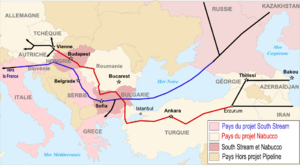
Projet Pipeline South stream et Nabucco
Gazprom est une société anonyme russe connue principalement pour l'extraction, le traitement et le transport de gaz naturel. Depuis 2005, elle est aussi un acteur majeur sur le marché mondial du pétrole. Son nom est l'acronyme de Gazovaïa Promychlennost, qui signifie « Industrie gazière » en russe.
South Stream /saʊθ stɹiːm/ était un projet de gazoduc paneuropéen qui, dès 2015, devait relier la Russie à l'Europe occidentale. Ce gazoduc devait avoir une capacité de 63 milliards de mètres cubes de gaz par an, qui devait être acheminé sous la mer Noire vers la Bulgarie, puis la Serbie, l'Italie et l'Autriche. Son coût était estimé à 25 milliards d'euros. Le 6 août 2009, la Turquie avait donné son feu vert à la pose du gazoduc dans ses eaux territoriales.